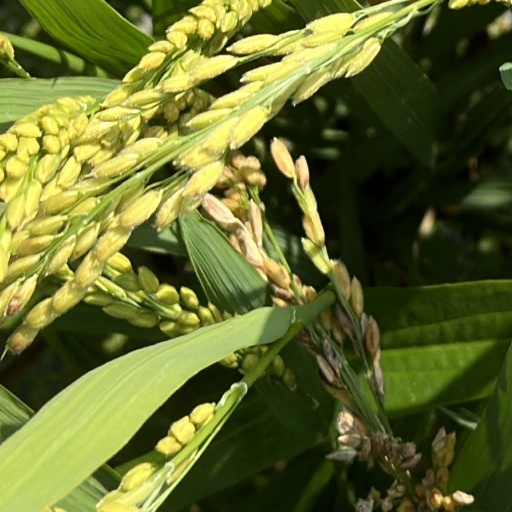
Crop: rice